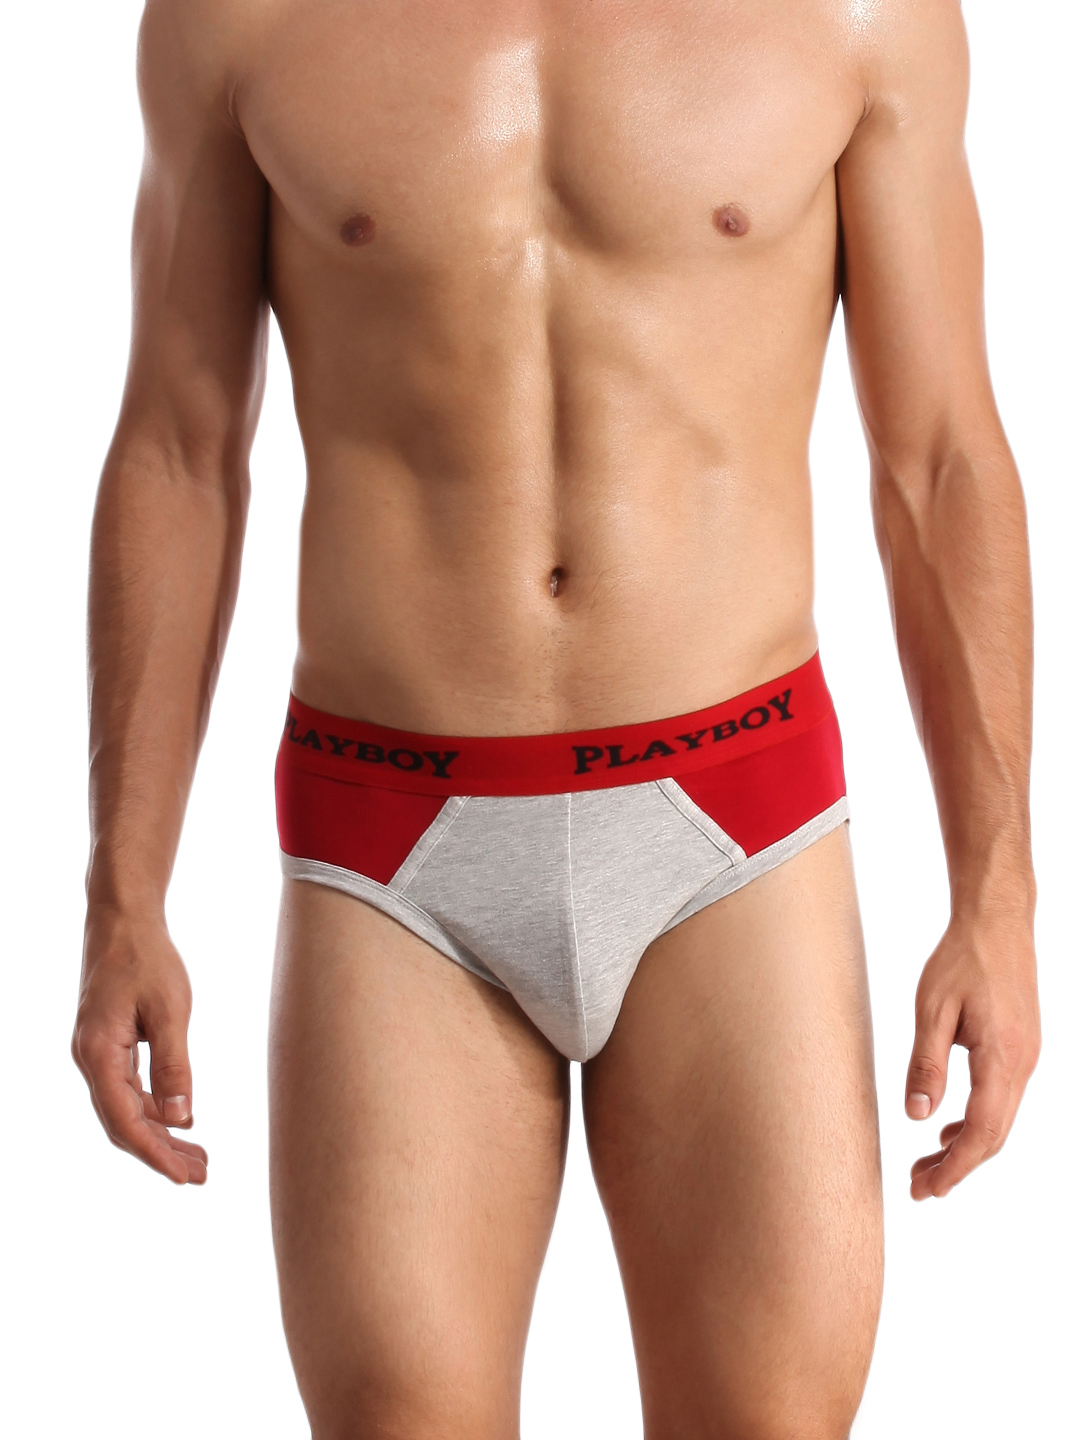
Playboy Men Rap Grey Brief
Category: Apparel / Innerwear / Briefs
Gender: Men
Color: Grey
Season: Summer 2016
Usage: Casual